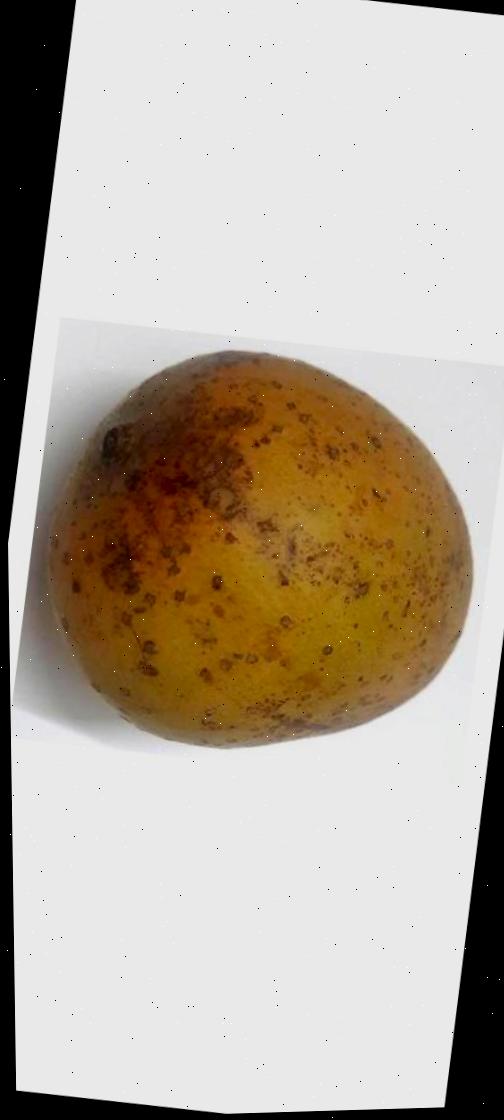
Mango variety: Gourmoti